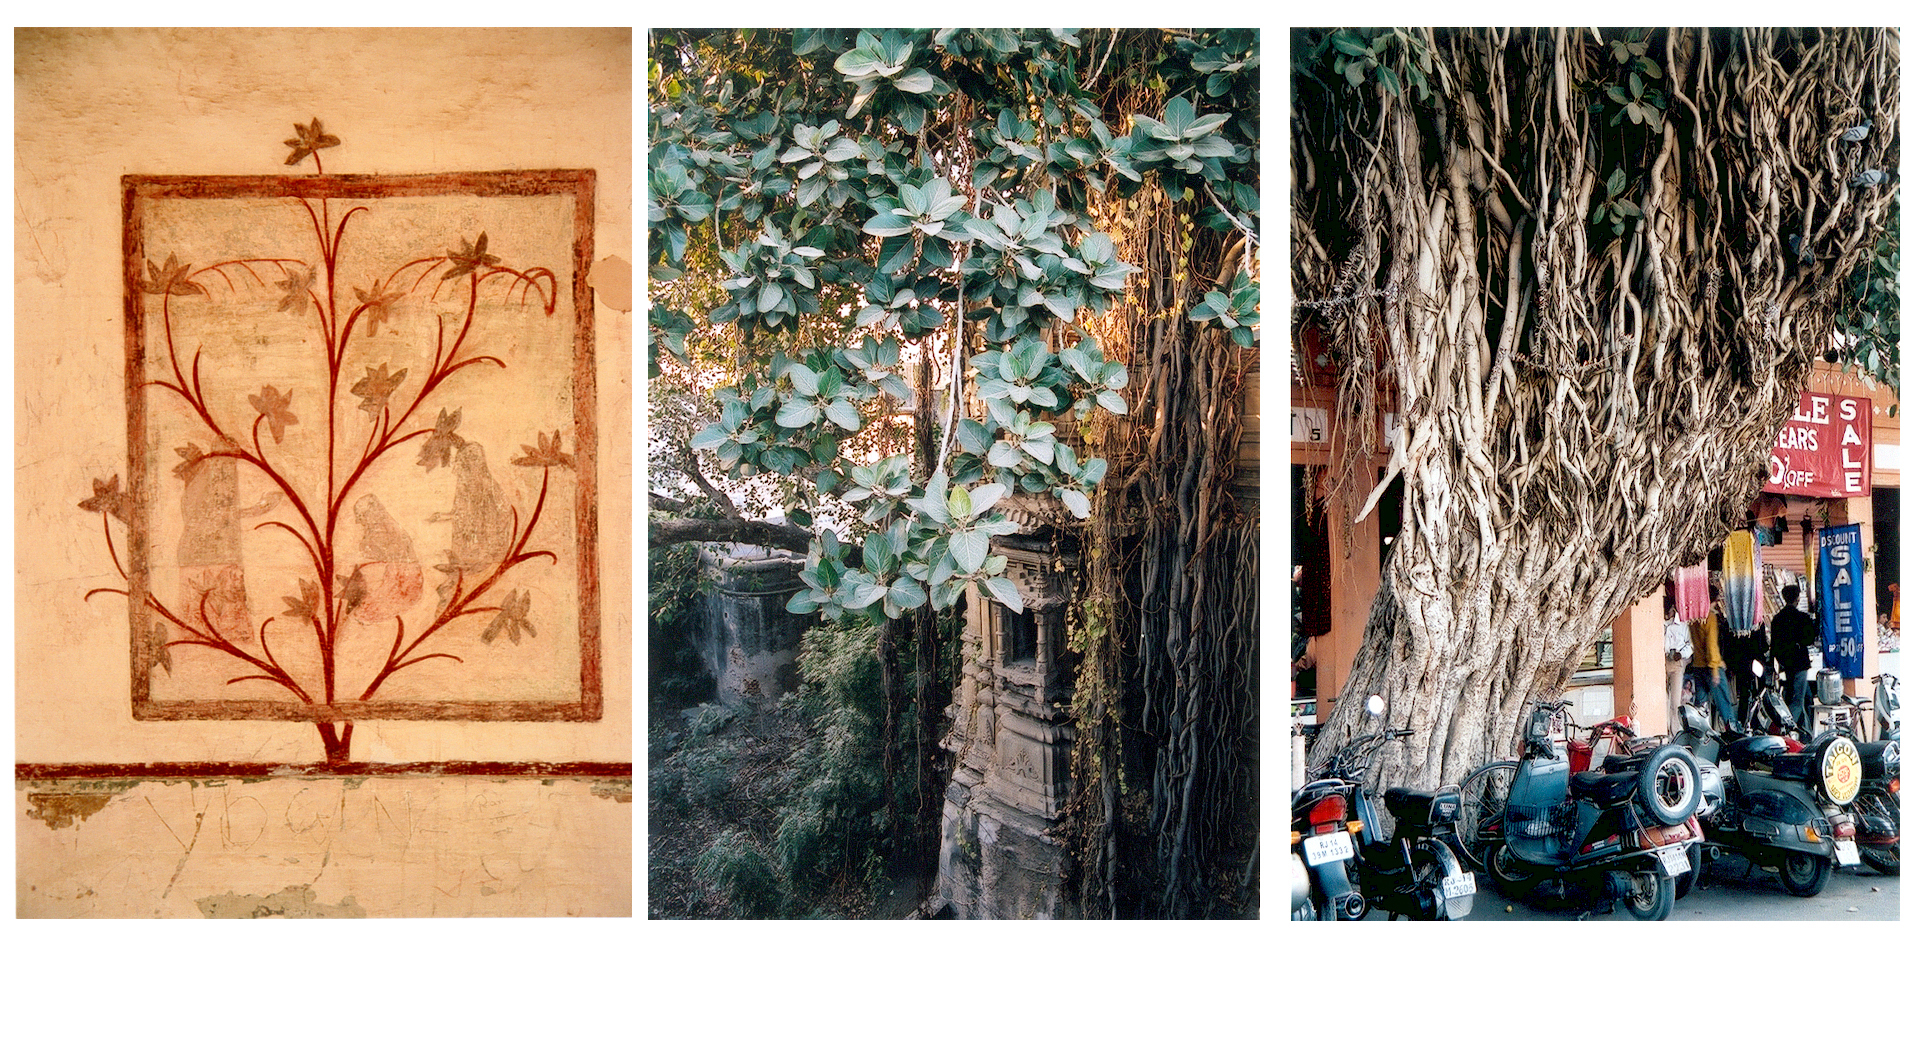
tree, painting, art, an, arbol, arbre, india, indie, jaipur, indien, inde, indland, canon50e, rajasthan, shimla, modern art